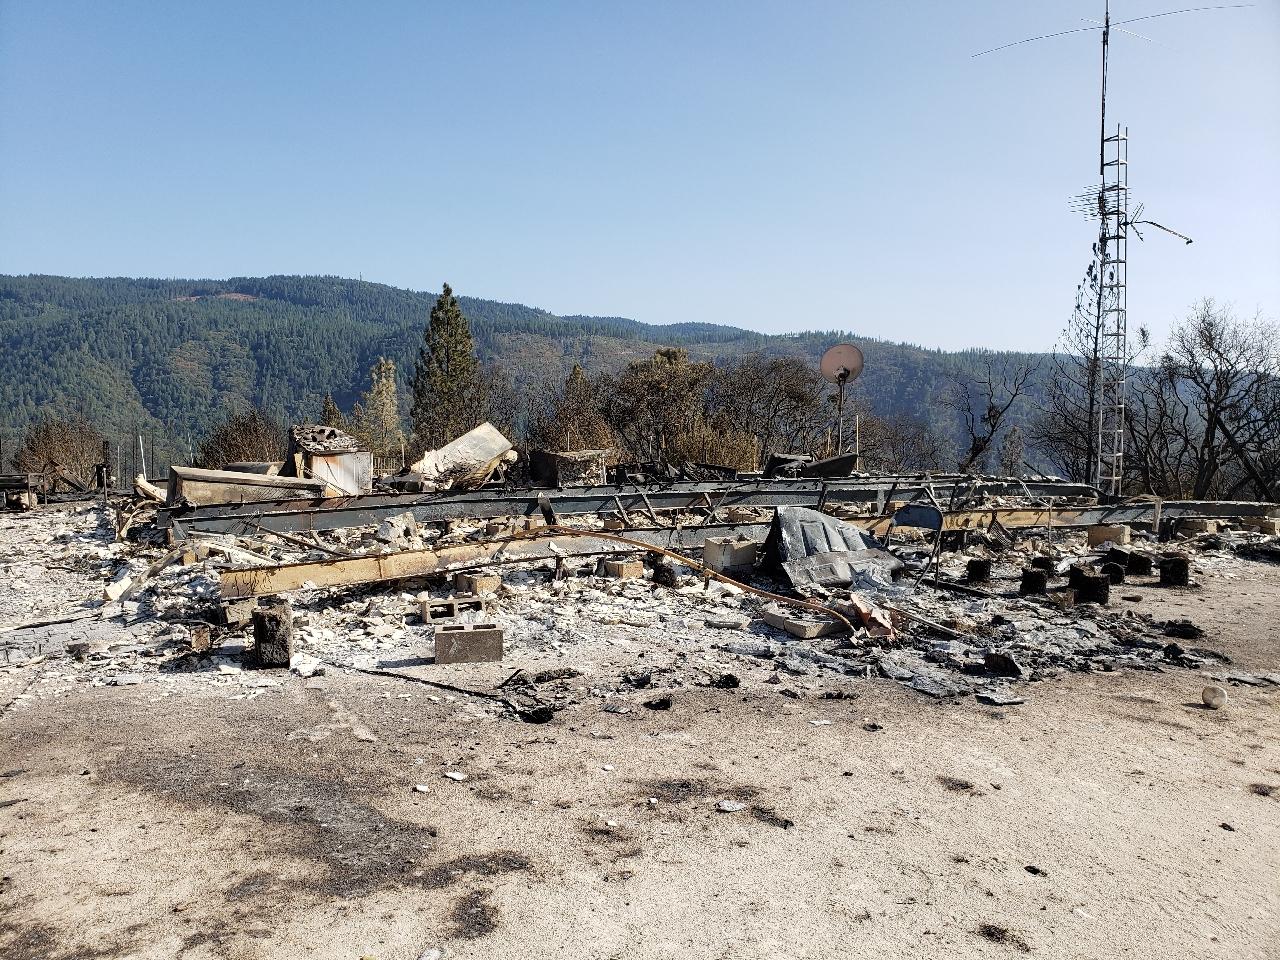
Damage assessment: destroyed